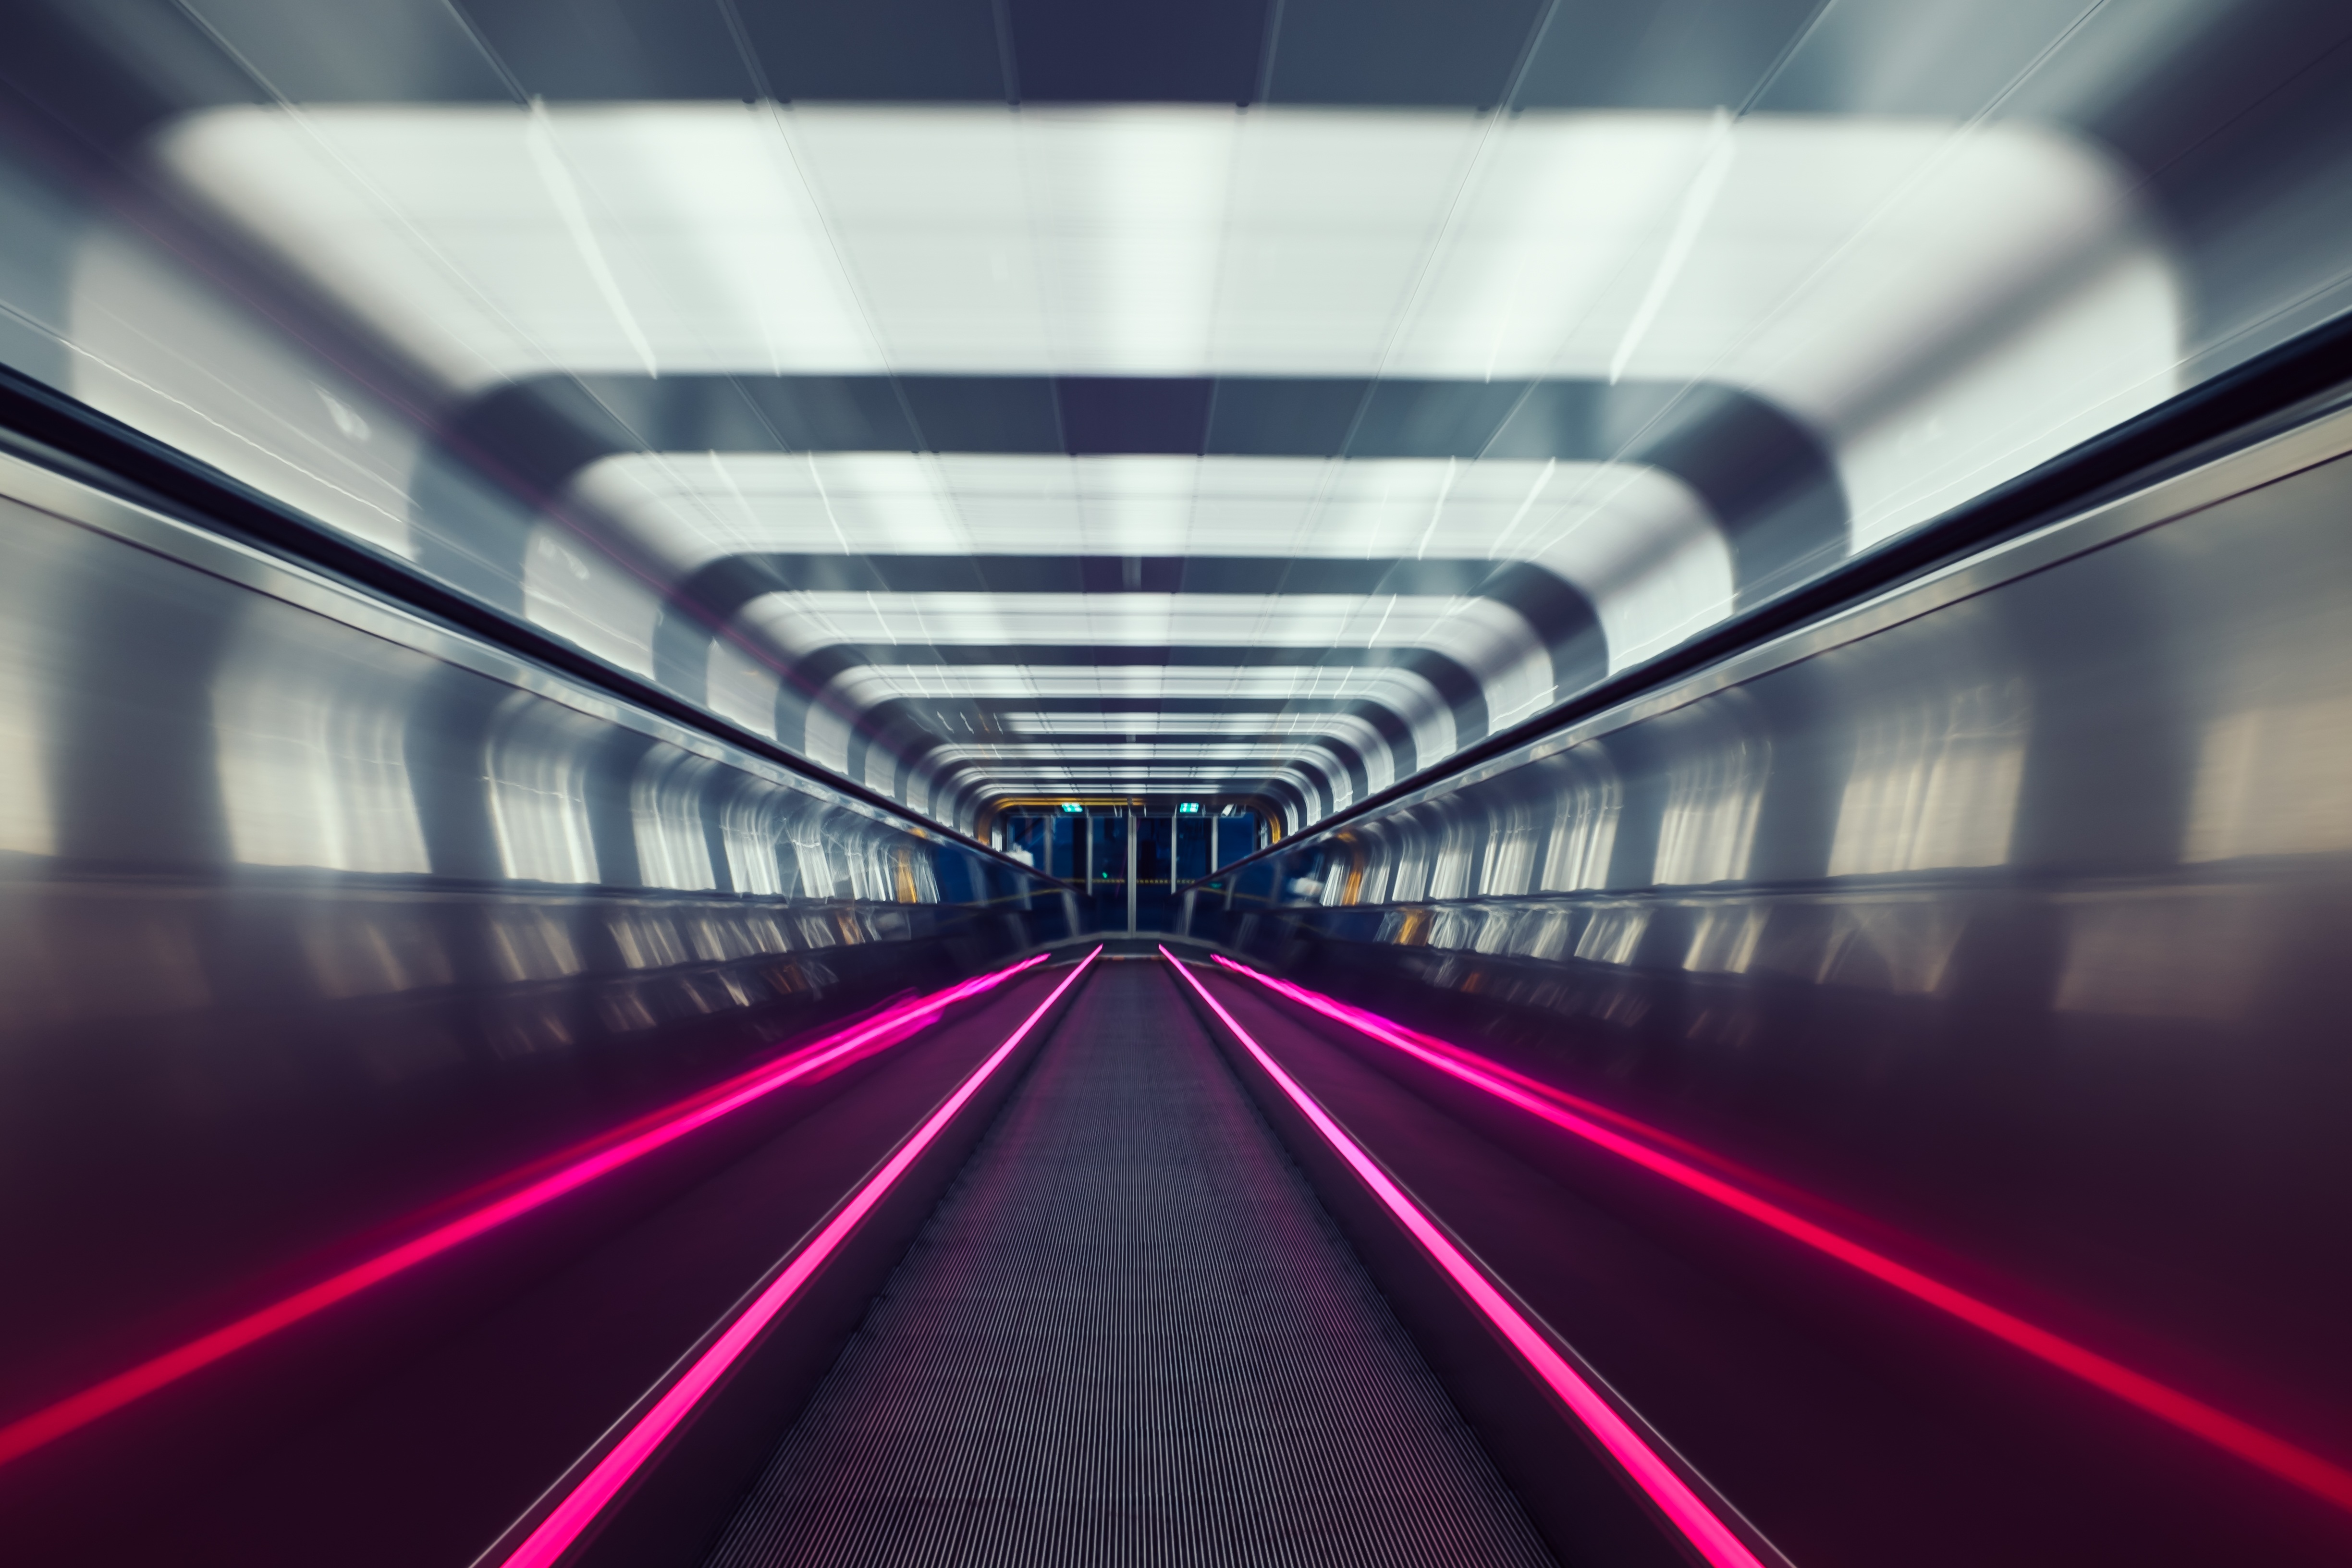
light, urban, tunnel, subway, transportation, transport, line, metal, public transport, lights, infrastructure, symmetry, oslo